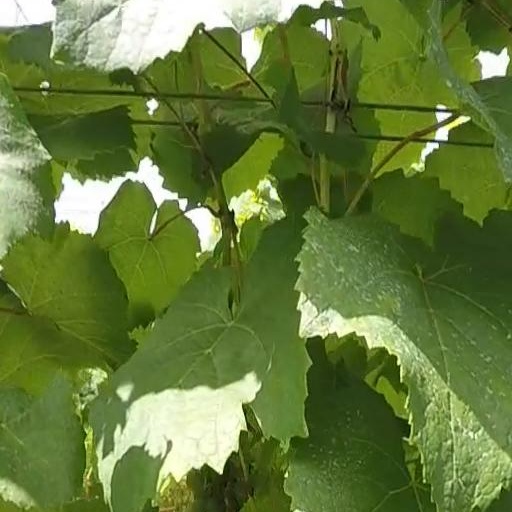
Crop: grape